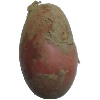
Label: red_potato